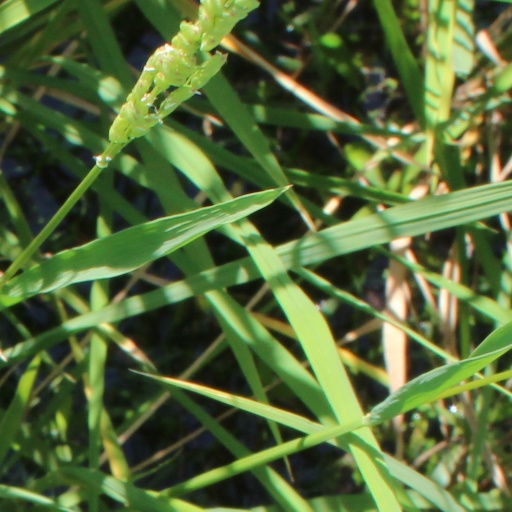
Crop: rice